Christy Smith (politician)

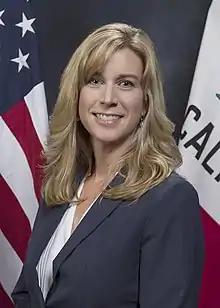
Official portrait, 2018

Christy Smith (née Fisher, born 1969) is an American politician who was the California state assemblywoman for the 38th district from 2018 until 2020. A member of the Democratic Party, Smith ran three unsuccessful campaigns for Congress, losing all three to Republican Mike Garcia.